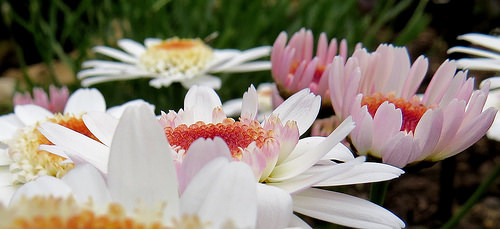
Flower: daisy